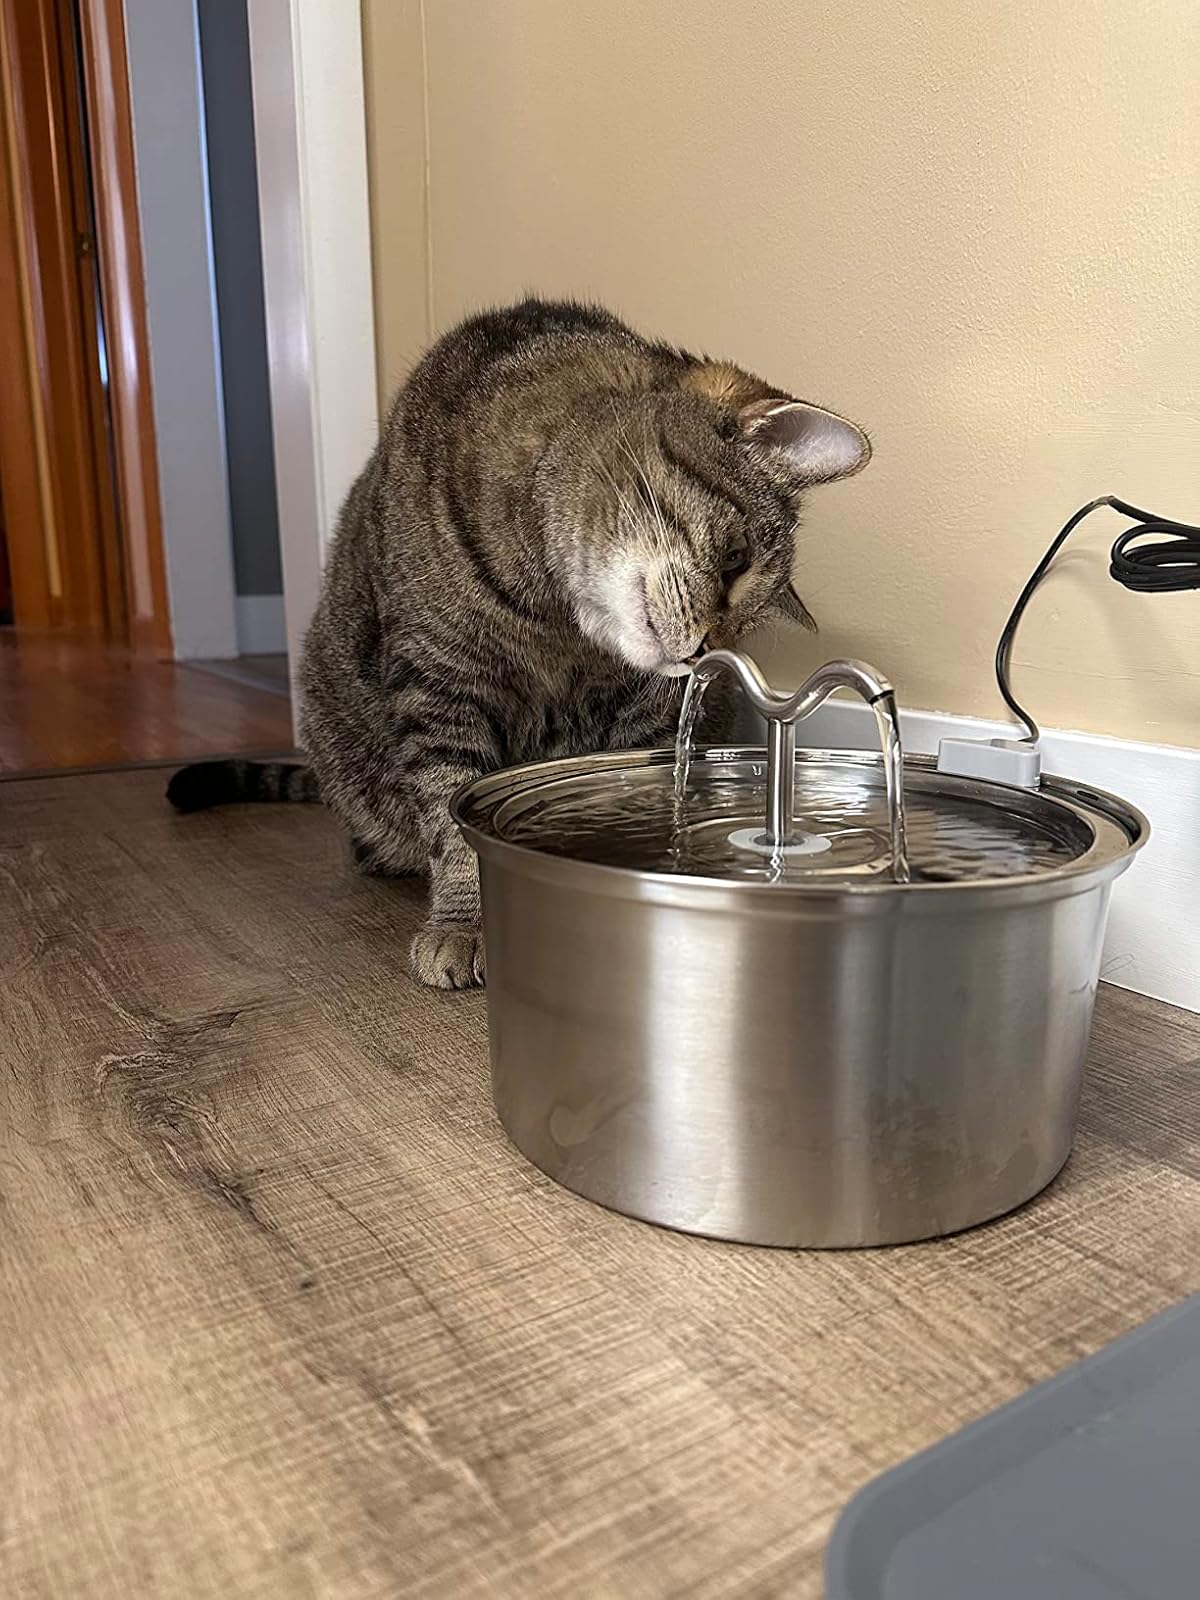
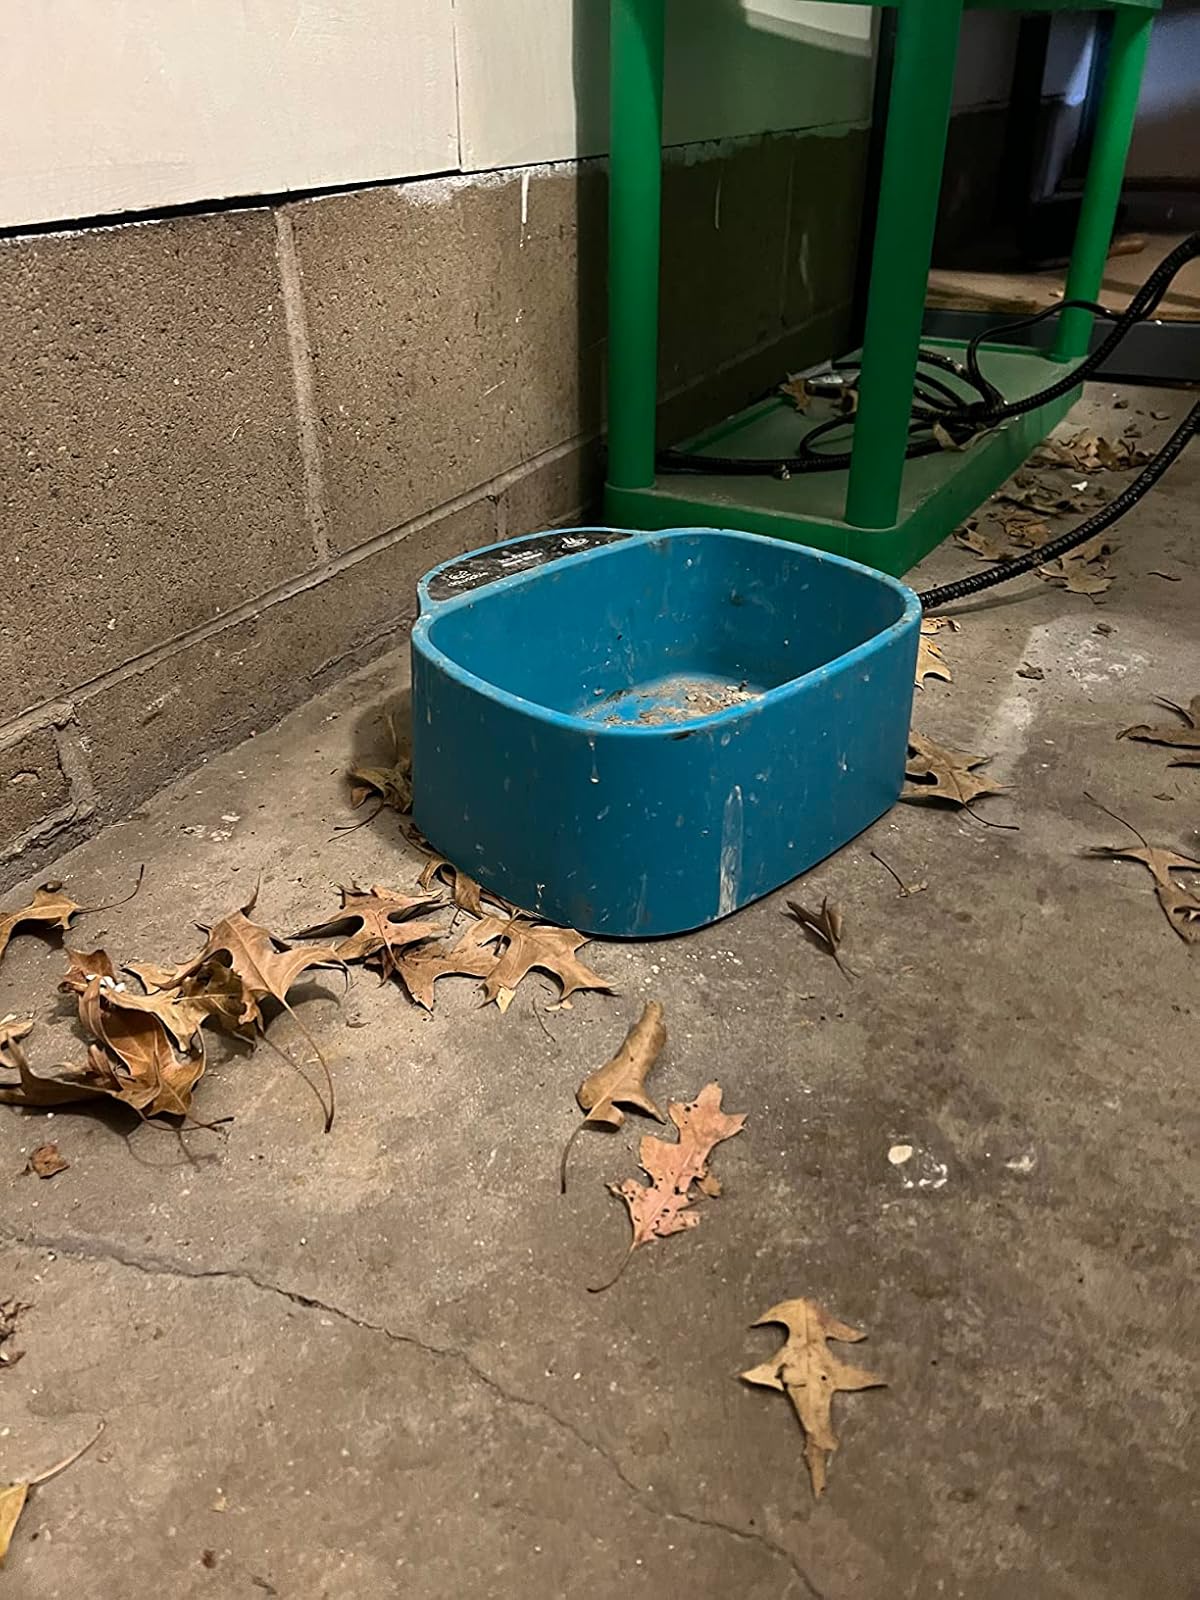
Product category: items_bowl
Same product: no